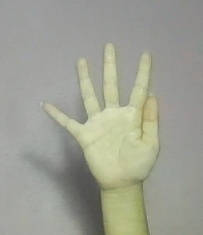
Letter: sheen